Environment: real
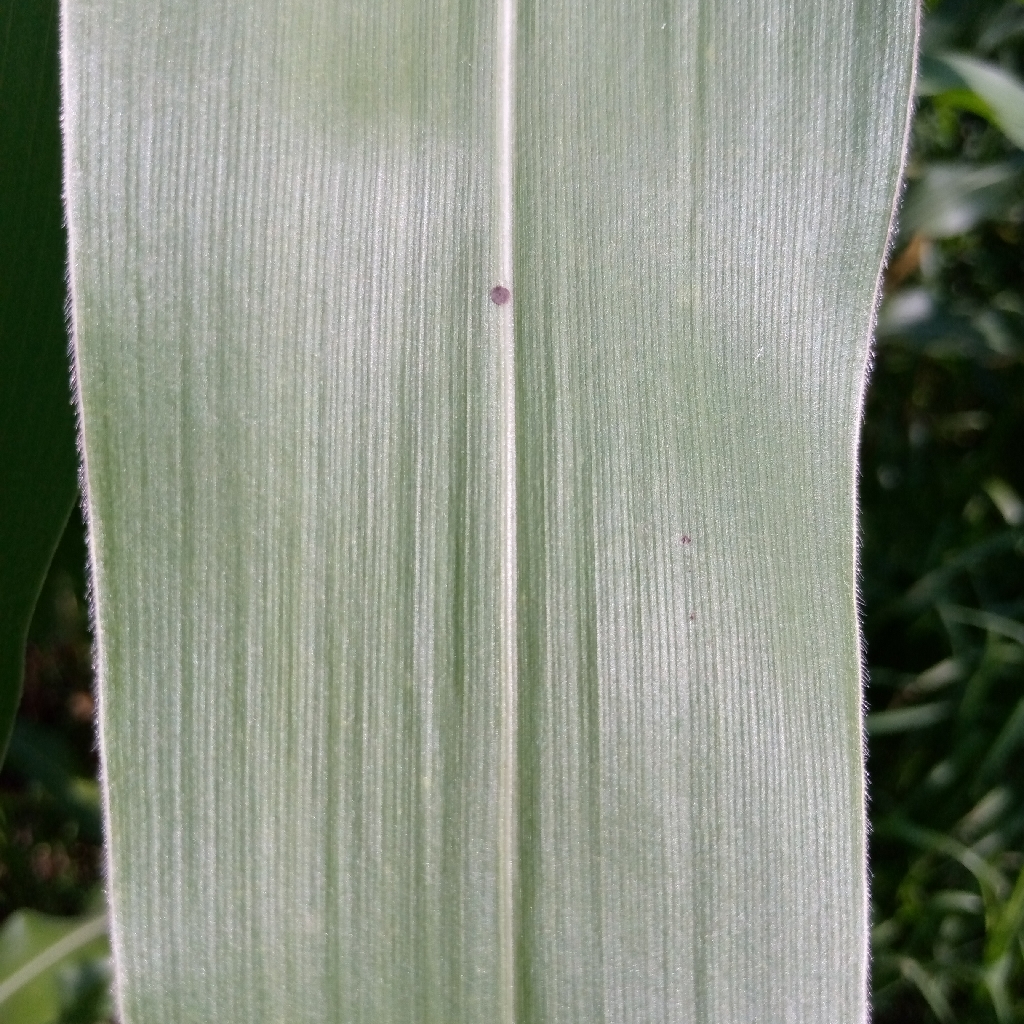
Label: healthy